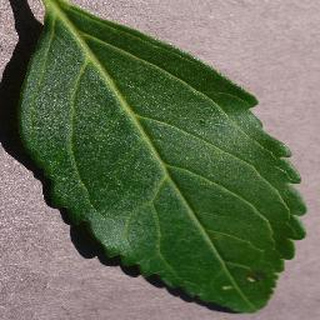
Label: healthy_cherry